Pierre Desprès

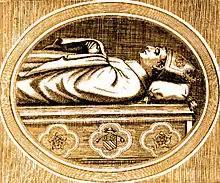
Pierre Desprès

Pierre Desprès (or Des Près, or Des Prés; "Lat." de Pratis) (1288–1361) was a French Cardinal during the period of the Avignon Papacy.